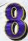
Number: 8